1991 Formula One World Championship

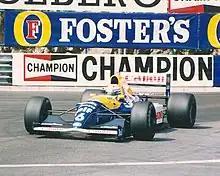
Riccardo Patrese proved to be a strong force in the other Williams, winning two Grands Prix.

The French Grand Prix had moved from the Paul Ricard circuit near Marseille in southern France to the new Magny-Cours circuit in central France. Patrese took another pole ahead of home hero Prost, Senna, Mansell, Berger and Alesi. At the start, Patrese had problems selecting his gear, and when he did start his car, he was engulfed by the field. This blocked Senna allowing Mansell to get ahead of him. The order was: Prost, Mansell, Senna, Berger, Alesi and Piquet.